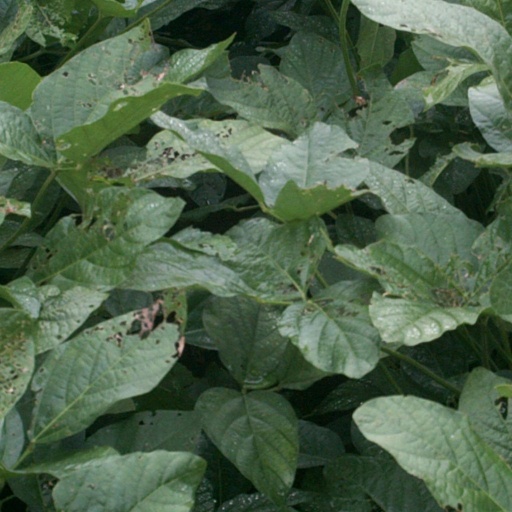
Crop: soybean